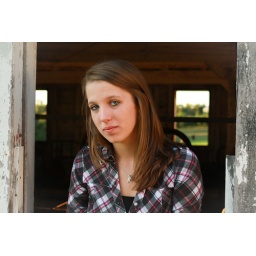
Girl in barn window